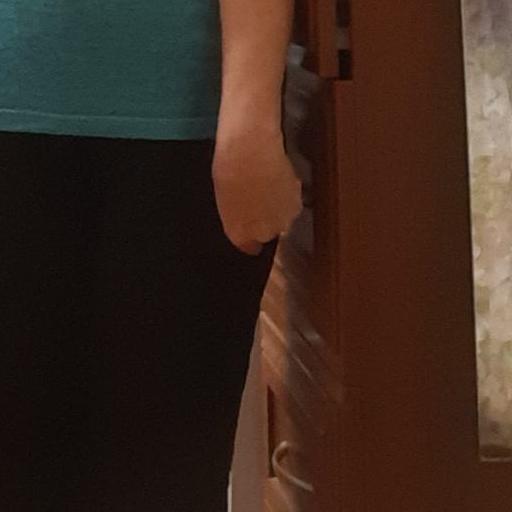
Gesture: no_gesture